Dario Franchitti

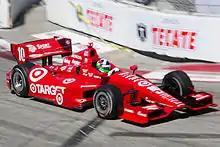
Franchitti at the 2012 Toyota Grand Prix of Long Beach

For the 2011 season, Franchitti rejoined CGR for his second successive title defence. At the season-opening Honda Grand Prix of St. Petersburg, Franchitti started fourth and led 94 laps to win the event. He finished third in the Indy Grand Prix of Alabama and the following Toyota Grand Prix of Long Beach, then won the first of the Firestone Twin 275s after leading 110 laps. Franchitti led 161 laps of the Milwaukee 225 from pole position in his third victory of the season, and won the Honda Indy Toronto two races later. The next seven races saw him finish second at Mid-Ohio and Kentucky, third at Edmonton and took another pole position at New Hampshire. Before the season-ending IZOD IndyCar World Championship, Franchitti led Power in the championship standings by 18 points. The race was abandoned following a 15-car accident on the 11th lap that involved Power and caused Wheldon's death, meaning Franchitti won his fourth championship; his third in succession.